Andrei Corneencov

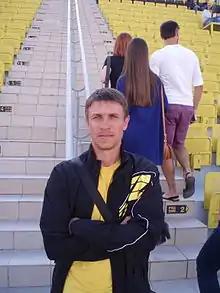
Corneencov in 2014

Andrei Corneencov (born 1 April 1982) is a former Moldovan international footballer.